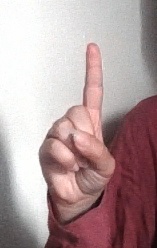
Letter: bb